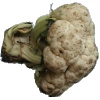
Label: cauliflower